Corbin Bryant

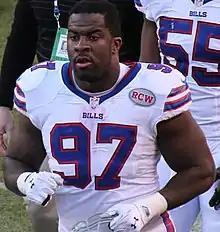
Bryant with the Buffalo Bills in 2014

Corbin Sinclair Bryant (born January 4, 1988) is a former American football nose tackle. He played college football at Northwestern and was signed by the Chicago Bears as an undrafted free agent in the 2011. He was also a member of the Pittsburgh Steelers, Buffalo Bills and New York Giants.